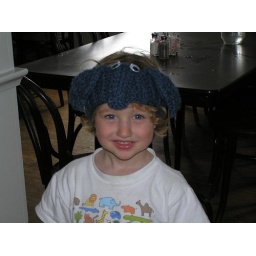
James in the elephant hat Noelle knitted